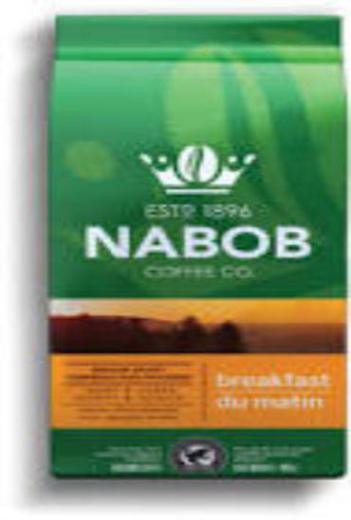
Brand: nabob
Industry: Food